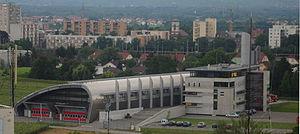
Centre de secours et d'incendie des Trois Frontières à Saint-Louis.
Saint-Louis est une commune française de l'agglomération trinationale de Bâle, située dans le département du Haut-Rhin, en région Grand Est.
L'aire urbaine de Bâle - Saint-Louis (partie française) est une aire urbaine française centrée l'unité urbaine de Bâle - Saint-Louis (partie française).